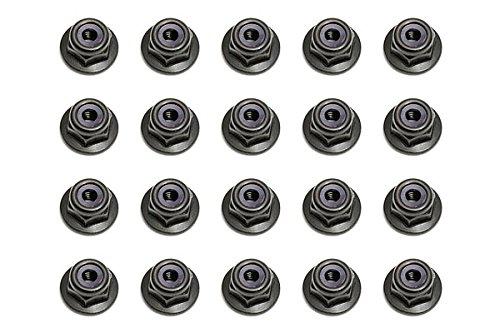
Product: Team Associated 25612 M3 Locknut with Flange
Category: Toys & Games | Hobbies | Remote & App Controlled Vehicles & Parts | Remote & App Controlled Vehicle Parts
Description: Great Condition.
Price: $7.42
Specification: ProductDimensions:3.2x0.1x5.4inches|ItemWeight:0.32ounces|ShippingWeight:0.32ounces(Viewshippingratesandpolicies)|DomesticShipping:ItemcanbeshippedwithinU.S.|InternationalShipping:ThisitemcanbeshippedtoselectcountriesoutsideoftheU.S.LearnMore|ASIN:B000Y0RIUQ|Itemmodelnumber:ASC25612|Manufacturerrecommendedage:15yearsandup